Elsbach (company)

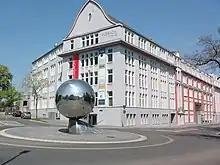
The Elsbachhaus, built in 1909

The brothers Josef and Hermann Elsbach (1846-1926) founded the company in 1873 on Brüderstraße in Herford, which was entered in the commercial register in 1875 as Herforder Hemdenfabrik J. Elsbach & Co. The founders came from a Jewish family that had been running a linen business since 1848.